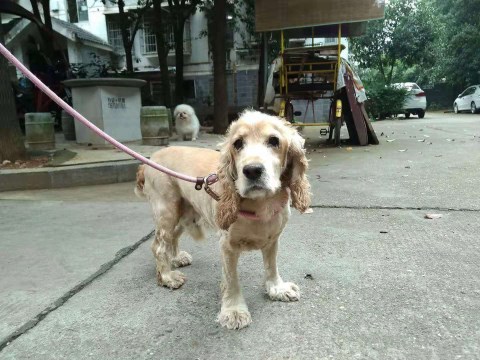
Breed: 286-n000111-cocker_spaniel